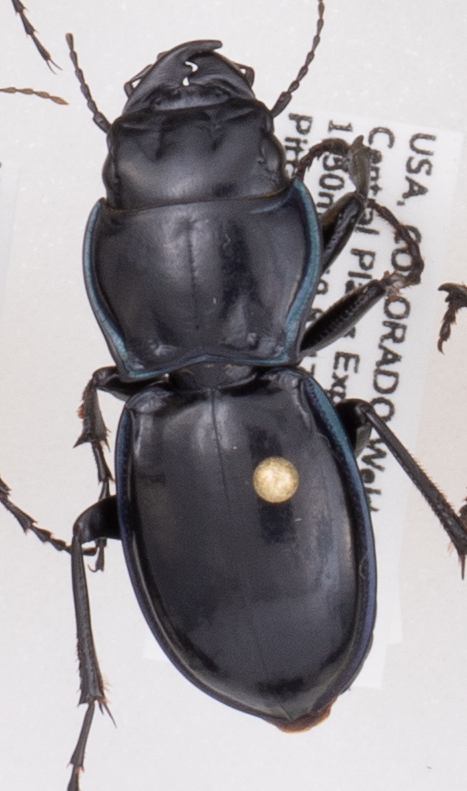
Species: Pasimachus elongatus
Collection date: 2020-08-05
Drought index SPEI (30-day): -0.884
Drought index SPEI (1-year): -0.71
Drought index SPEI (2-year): -0.058